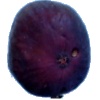
Label: fig